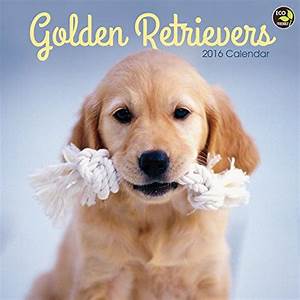
Label: cane